Dhanu jatra

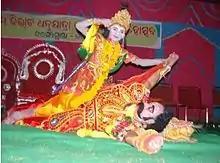
Kansa being killed by Krishna in the Dhanu jatra at Bangomunda, Balangir district, Odisha.

It is said by some old people that as a way to celebrate the freedom, of newly formed independent India after the British rulers, the labor class workers started this festival. Death of Kansa symbolised the end of colonial rules.